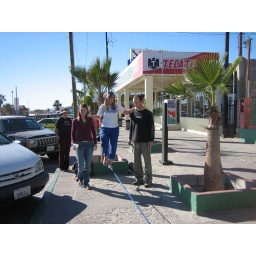
in front of &amp;quot;7 lleven tecate&amp;quot; 24 hour liquor store next door to our house